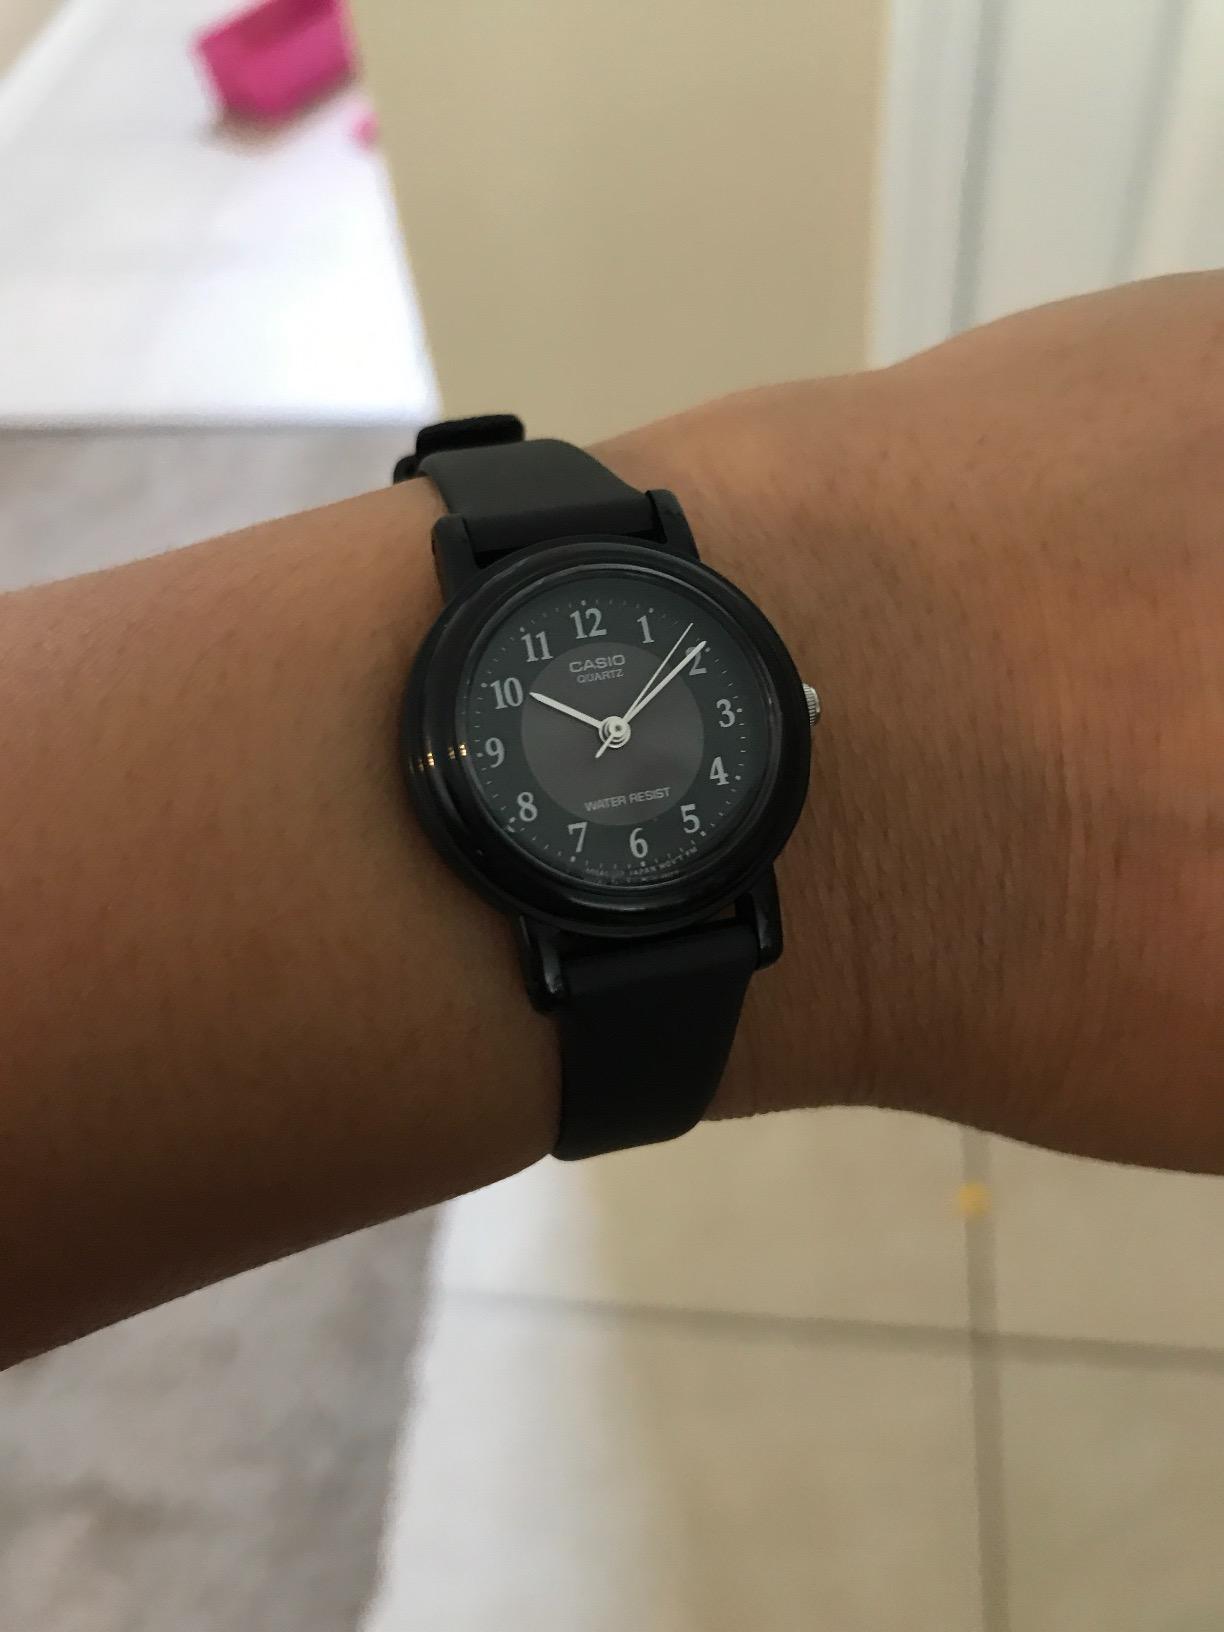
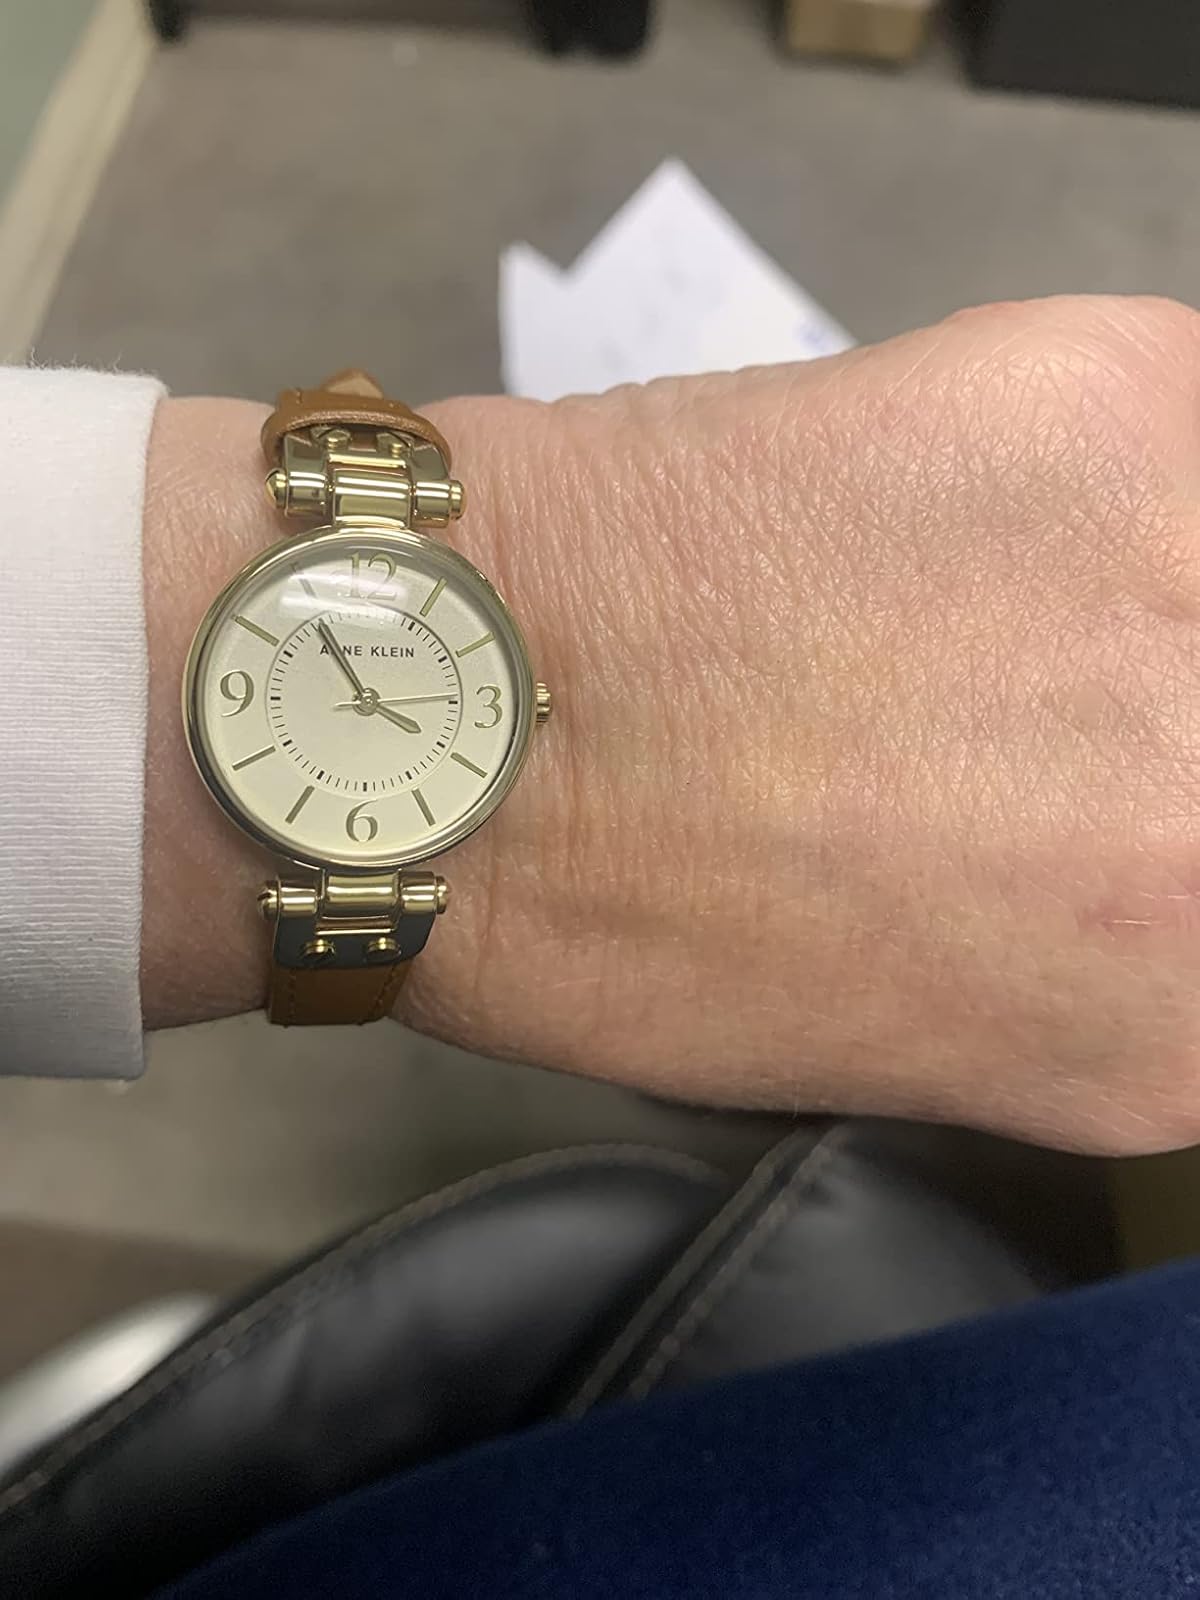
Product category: accessories_watch
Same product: no